Thomas Hildebrand Preston

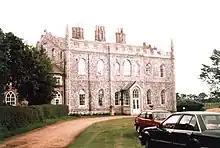
Beeston Hall in Norfolk

He married Ella Henrietta von Shickandantz (1889 – 1989) on 3 October 1913. While in Petrograd she acquired some Soviet propaganda porcelain.